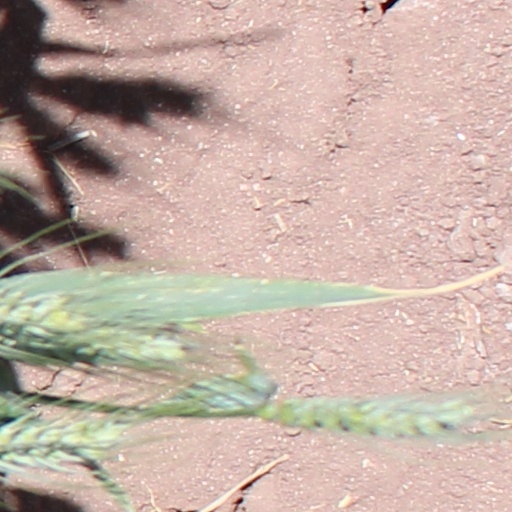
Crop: wheat